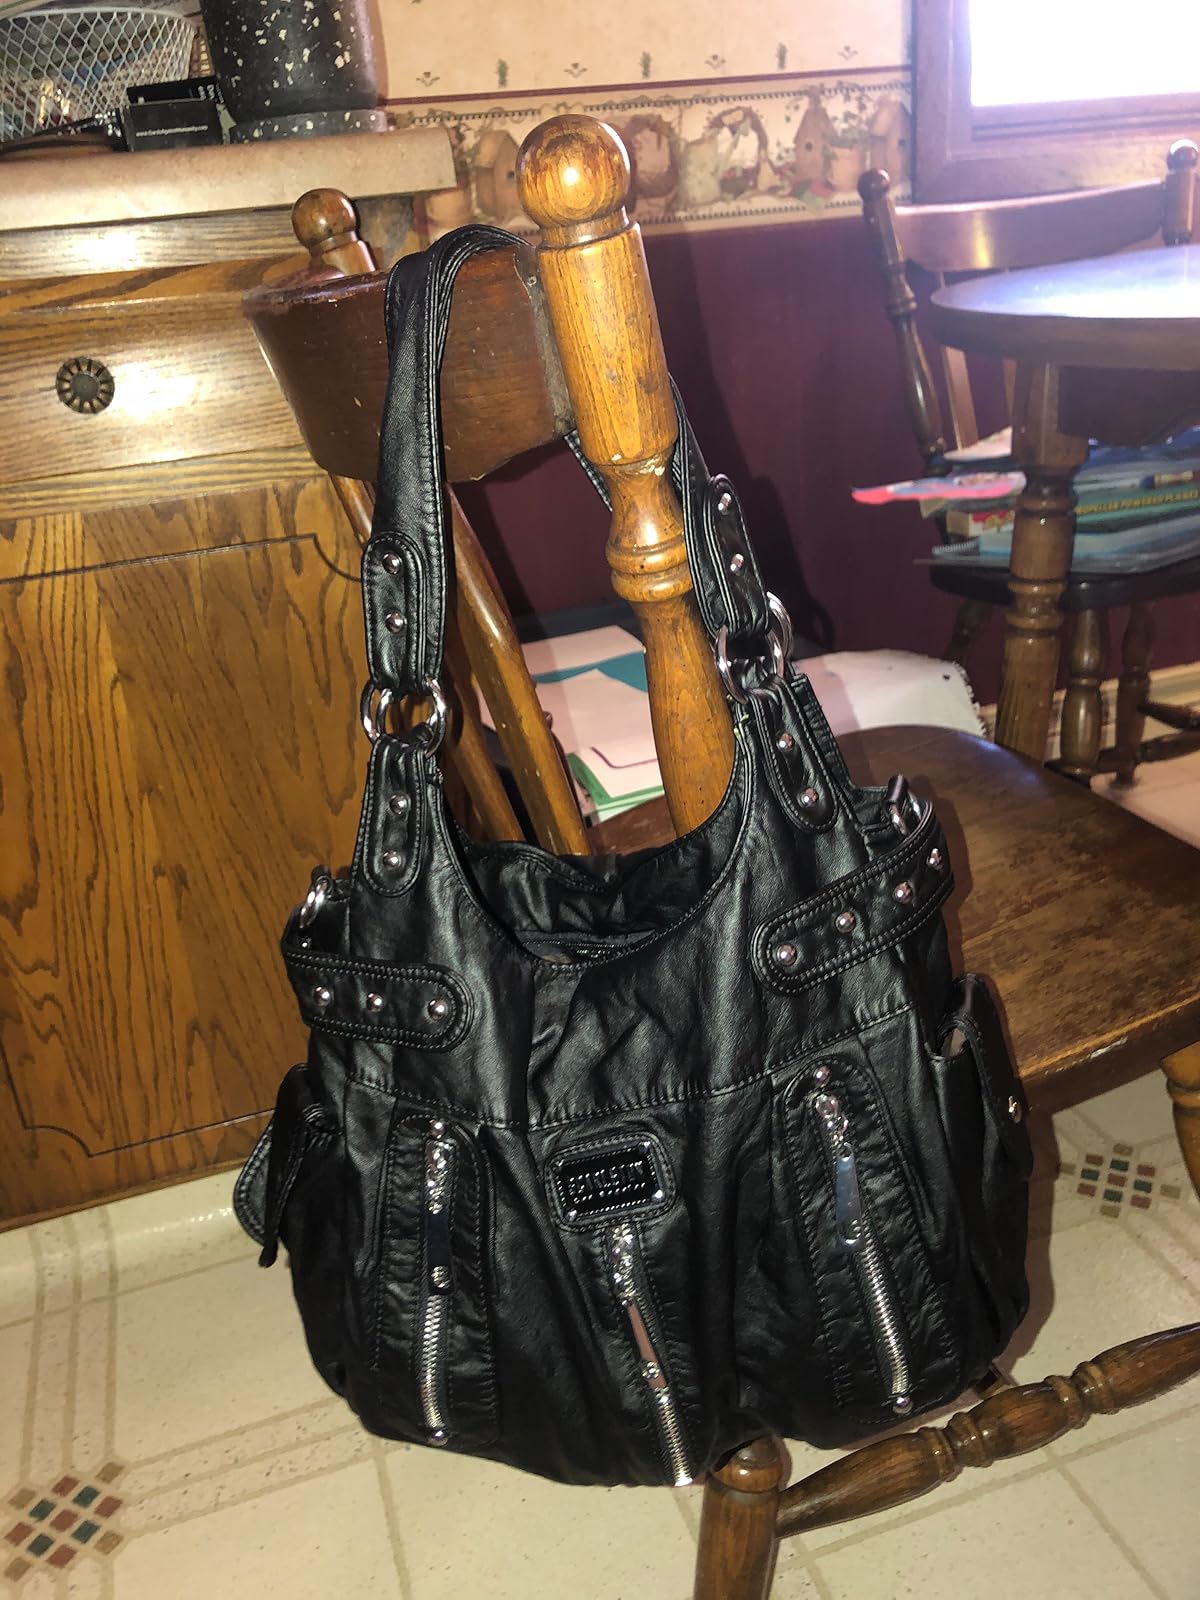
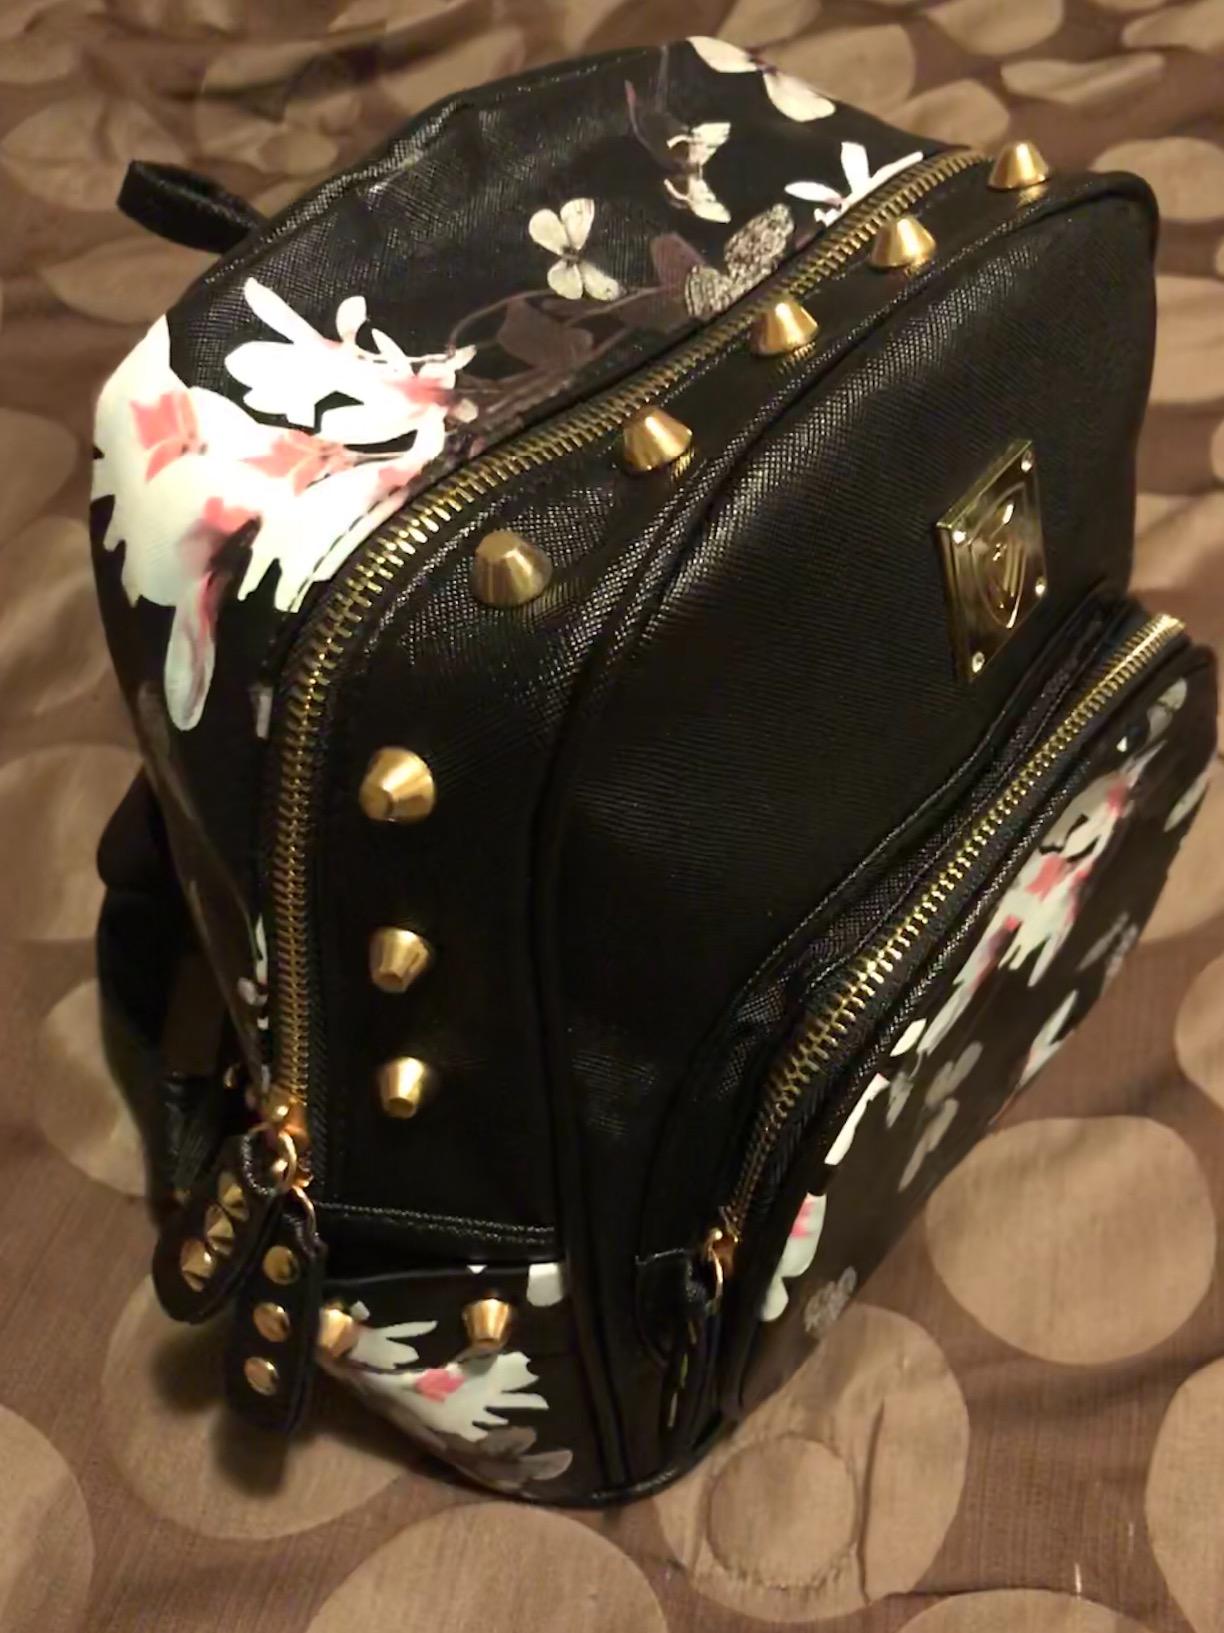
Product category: accessories_handbag
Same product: no